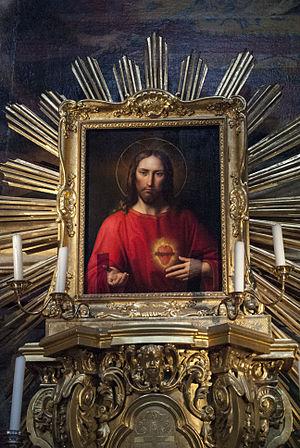
Herz Jesu-Lied, WAB 144, est le deuxième des deux motets de la période de Saint-Florian, dont la paternité incertaine. Si Bruckner en a effectivement été le compositeur, il a dû le composer vers 1845-1846.